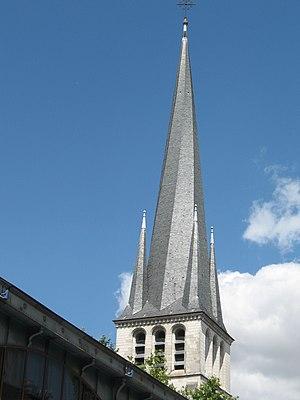
Photographie du clocher de l'église Saint-Rémi de Troyes dans l'Aube
L'église Saint-Rémy de Troyes est une église catholique française, située dans la ville de Troyes du département de l'Aube en région Champagne-Ardenne. Elle est classée monument historique depuis le 6 avril 1908. Elle est l'une des plus anciennes églises de la ville, connue notamment pour ses œuvres picturales du XVIᵉ siècle et du XVIIᵉ siècle ainsi que pour ses vitraux du XIXᵉ siècle et début XXᵉ siècle. Elle a notamment été l’église où François Girardon et Jacques de Létin ont été baptisés, d'où de nombreuses et importantes œuvres de ces deux artistes dans l'église.
Un clocher tors ou clocher flammé est un clocher dont la flèche est spiralée, souvent couverte d'ardoise. Le clocher d'une église se compose le plus souvent d'une tour carrée en pierre sur laquelle repose une pyramide coiffée d'une flèche.